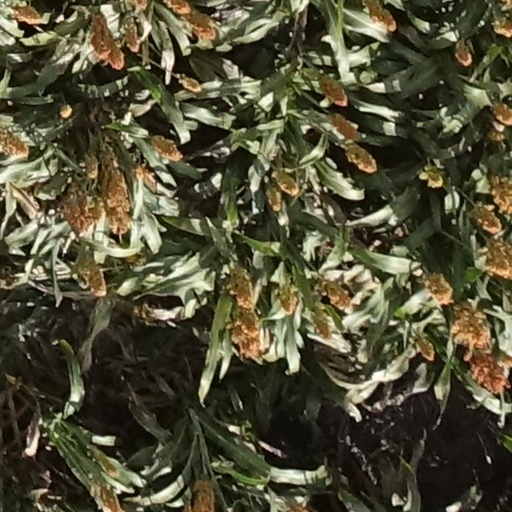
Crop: sorghum